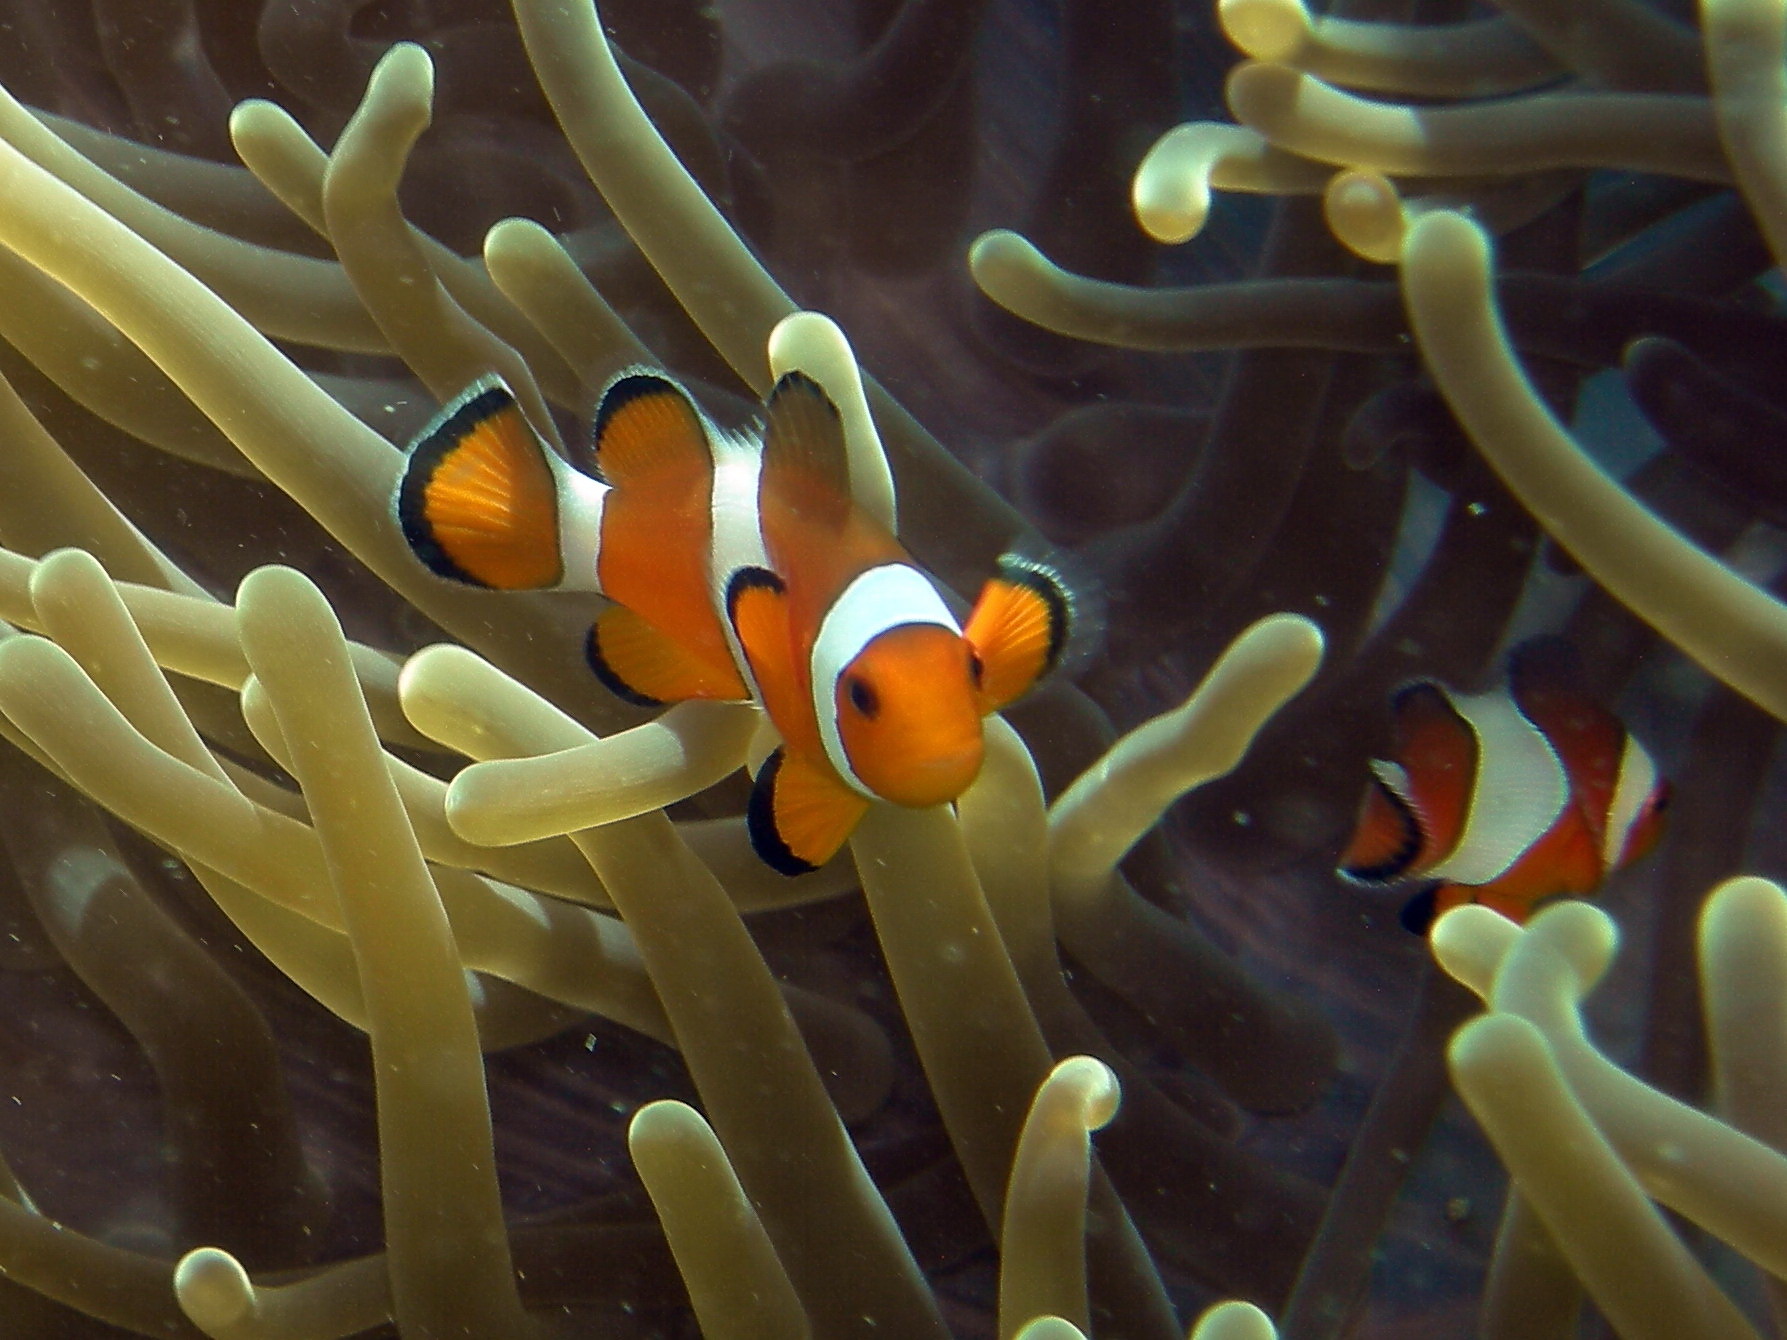
Amphiprion ocellaris (Ocellaris Anemonefish)